Glenn A. Black Laboratory of Archaeology

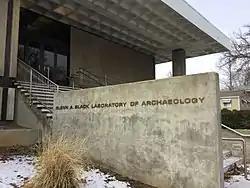

The Glenn A. Black Laboratory of Archaeology (GBL) was an archaeology research center and museum located in Bloomington, Indiana. In 2020 the GBL was merged with the Mathers Museum of World Culture to become the new Indiana University Museum of Archaeology and Anthropology. The GBL was dedicated in honor of Indiana's first professional archaeologist Glenn A. Black. Black's adulthood was devoted to studying the people of Angel Mounds, a site that is still being worked with today.